Bosaso

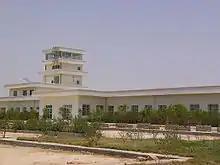
The Bender Qassim International Airport in 2007, prior to renovations

Bosaso is traversed by a north–south highway. It connects major cities in the northern part of the country, such as Galkayo and Garowe, with towns in the south. In June 2012, the Puntland Highway Authority (PHA) launched an upgrade and repair project on the large thoroughfare between Bosaso and Garowe. The transportation body also began rehabilitation work in October 2012 on the central artery linking the city with Qardho. Additionally, plans are in the works to construct new roads connecting littoral towns in the region to the main highway. In June 2014, Puntland President Abdiweli Mohamed Ali along with Bosaso Mayor Hassan Abdallah Hassan and other state officials also inaugurated a new paved road in the city. The construction project leads to the Bosaso seaport, and was completed in conjunction with UNHABITAT. According to Ali, his administration plans to invest at least 23 million Euros in contributions from international partners in similar road infrastructure development initiatives.